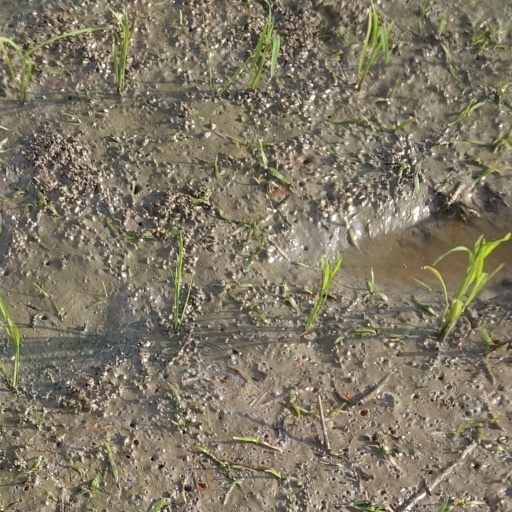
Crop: rice